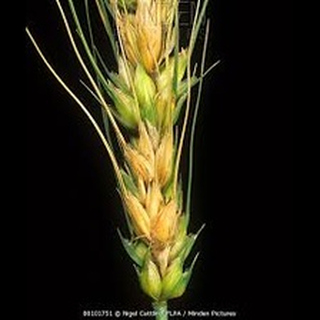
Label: wheat_fusarium_head_blight